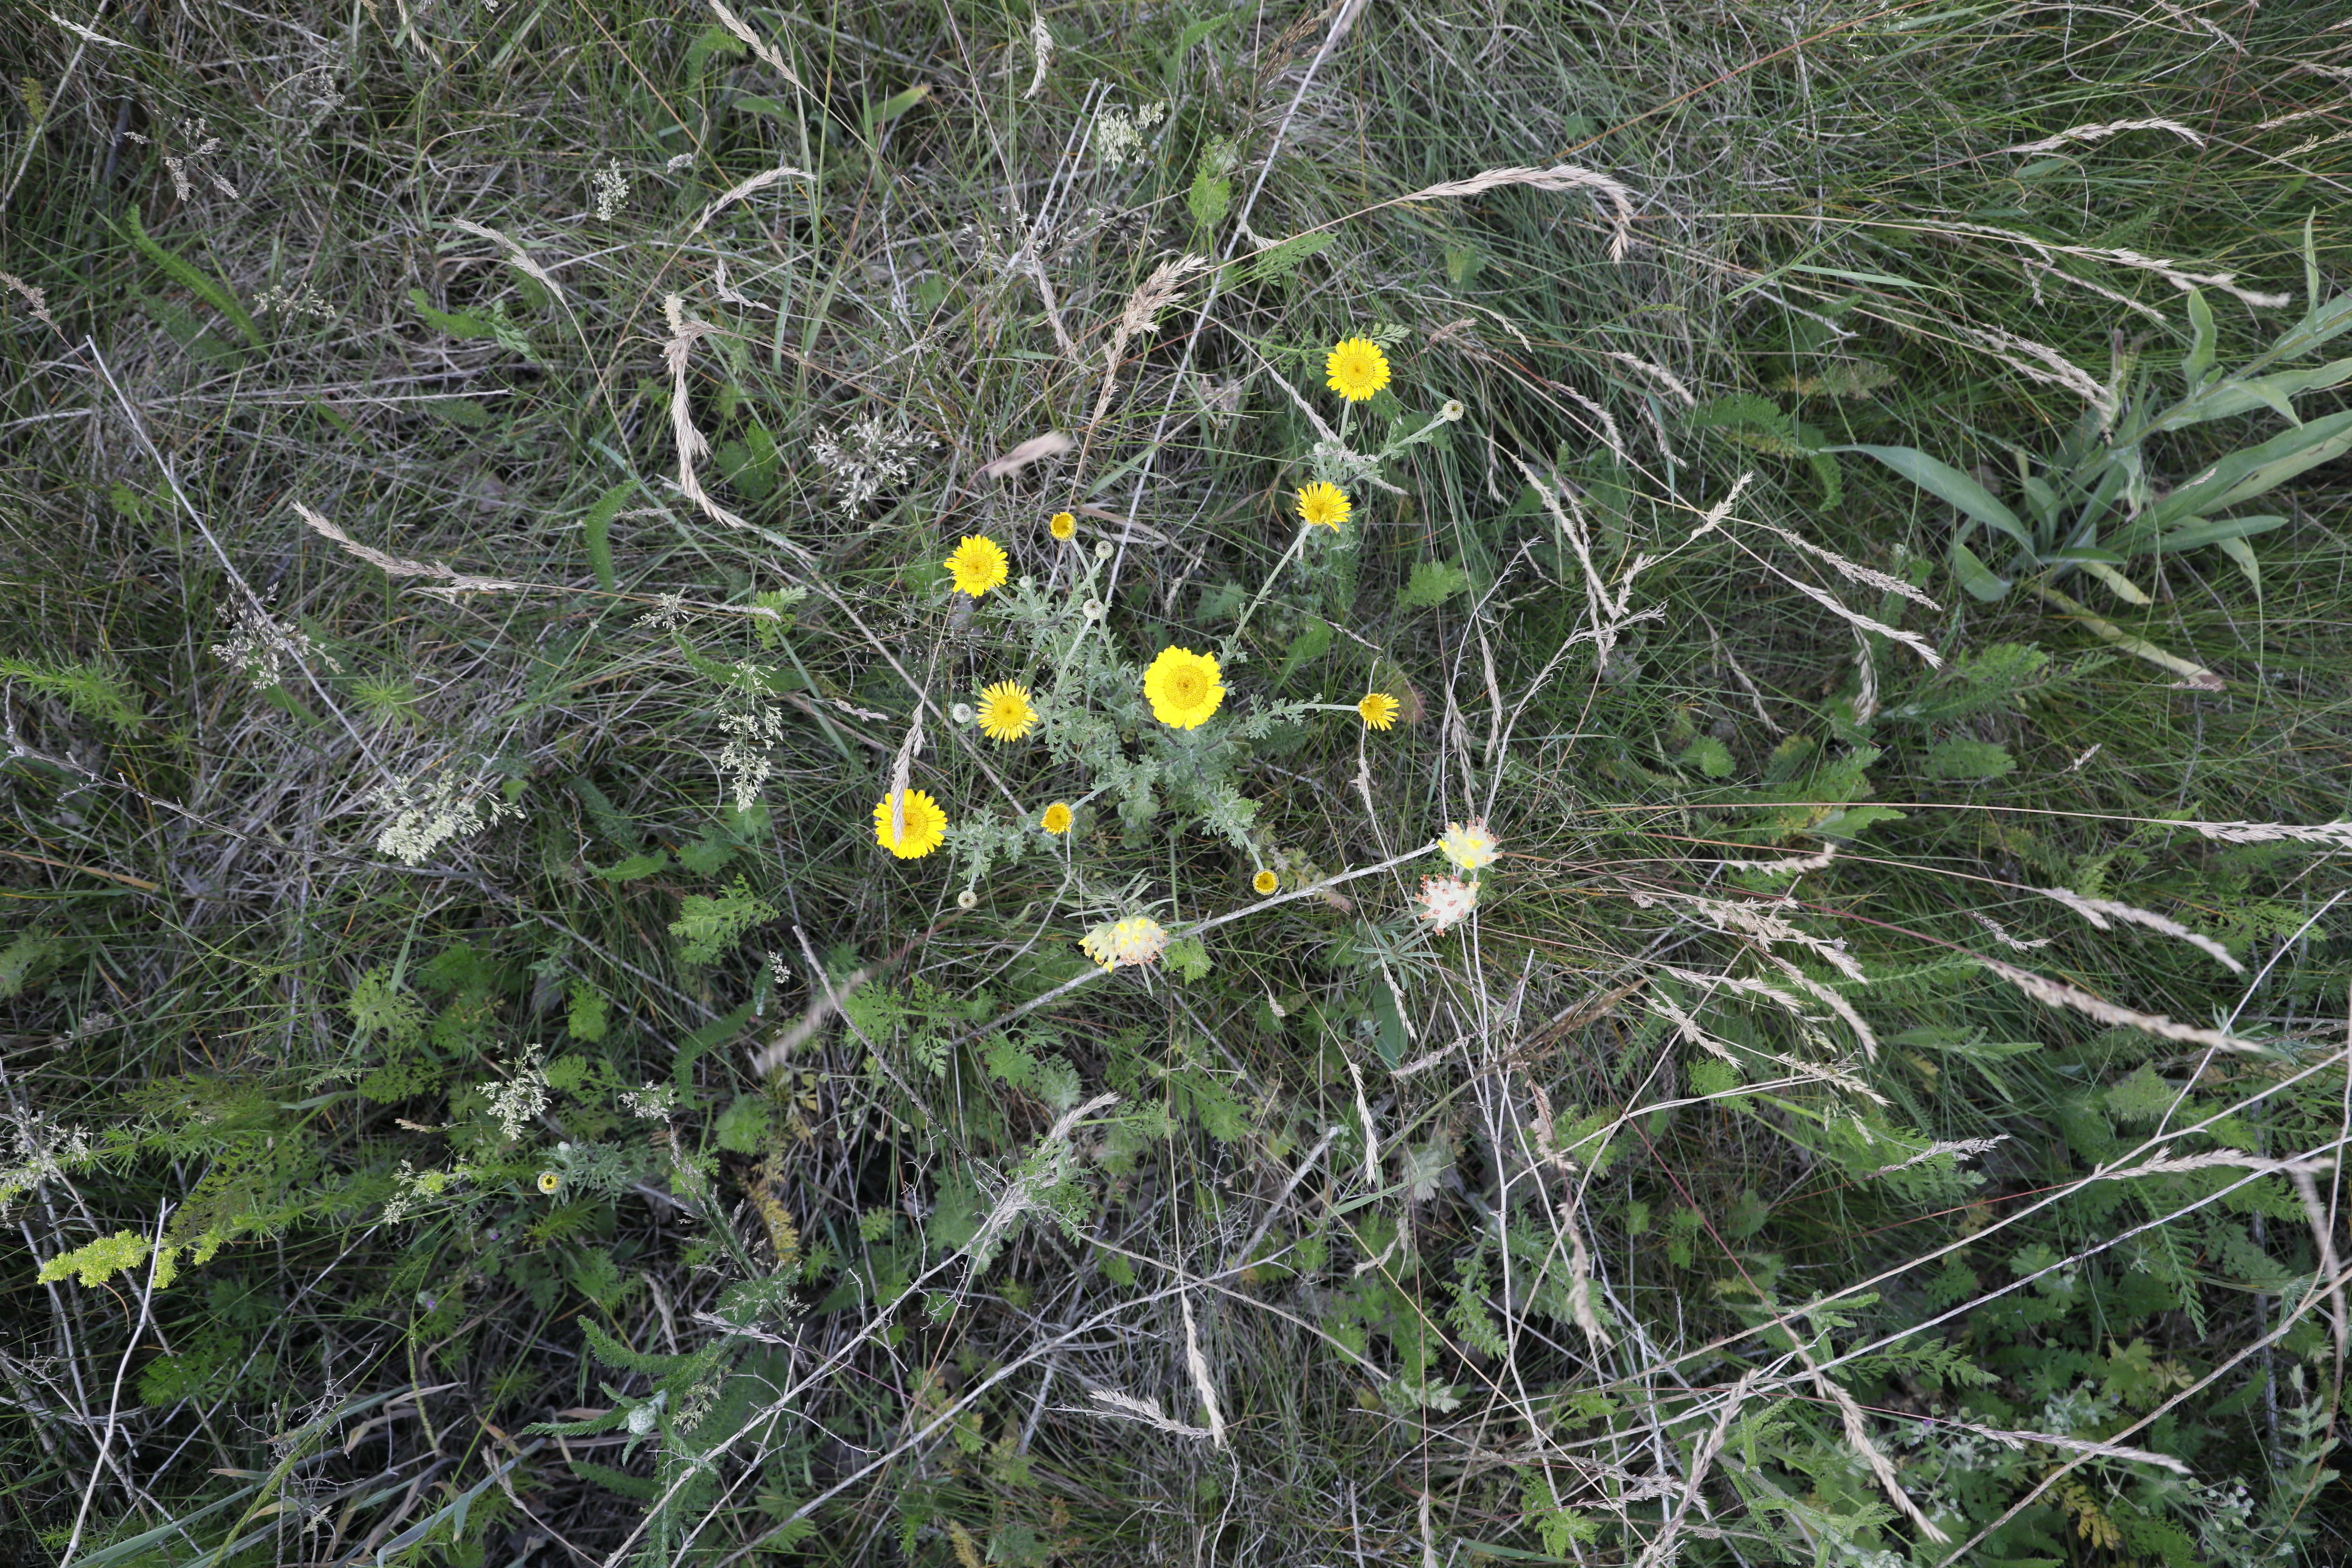
Plant species: Anthemis tinctoria, Anthyllis vulneraria